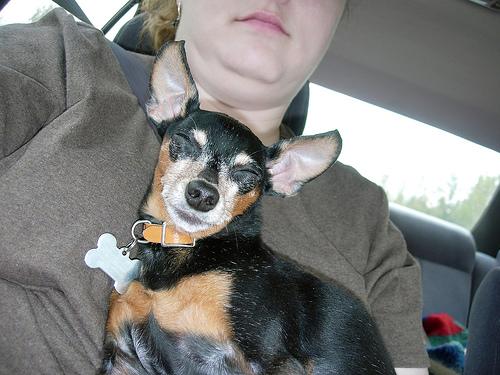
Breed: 561-n000127-miniature_pinscher